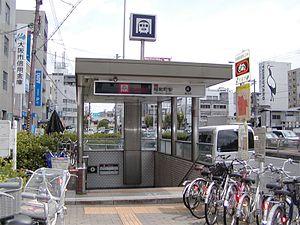
Showacho est une station du métro d'Osaka sur la ligne Midōsuji dans l'arrondissement d'Abeno à Osaka.